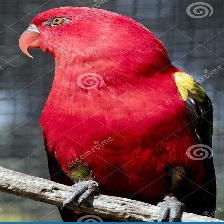
Species: CHATTERING LORY
Scientific name: LORIUS GARRULUS
ImageNet parent category: lorikeet